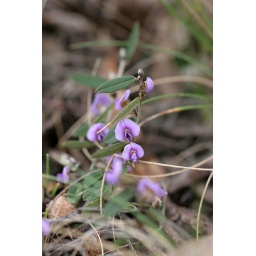
Climbing Hovea is spring's first tiny splash of colour scrambling over rocks or the forest floor